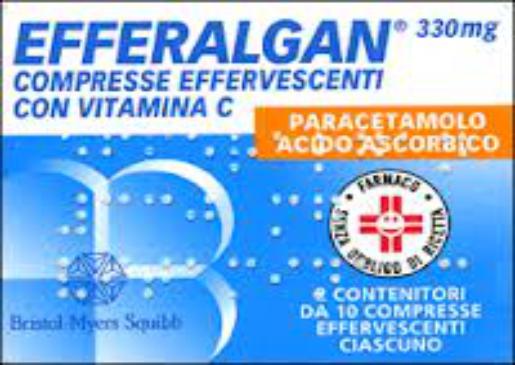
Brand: Efferalgan
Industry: Medical